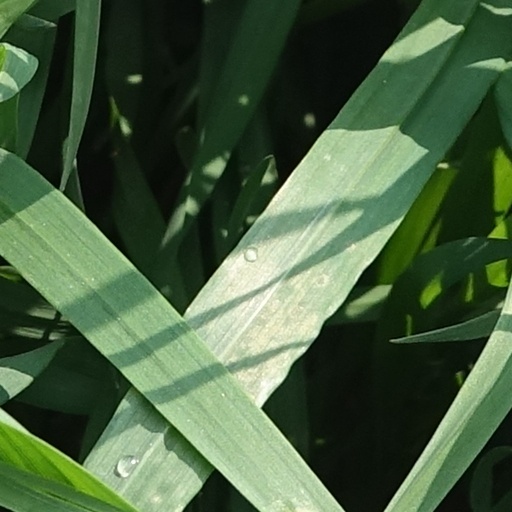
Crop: wheat